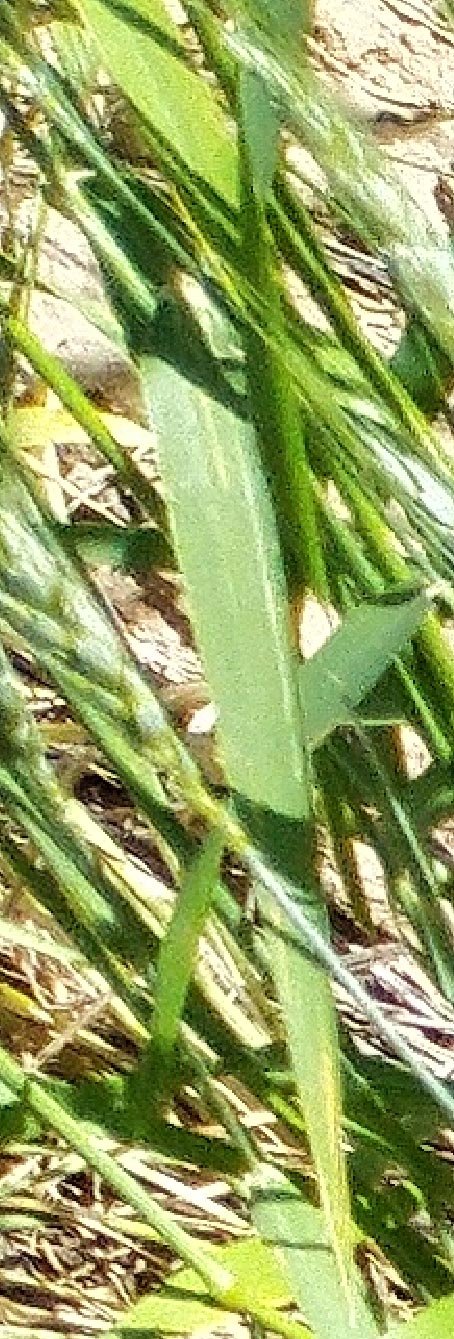
Label: Wheat___Healthy